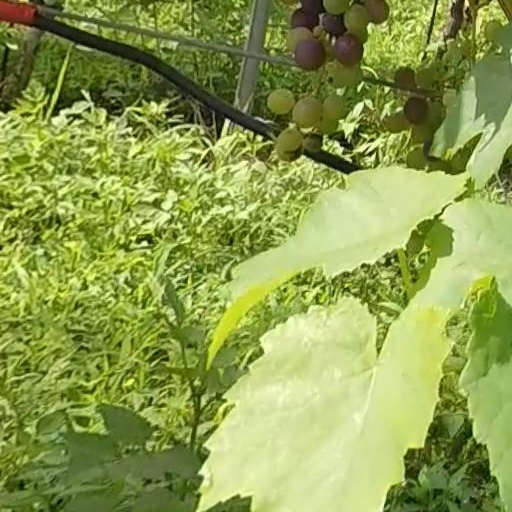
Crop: grape